The Game of Love and Chance

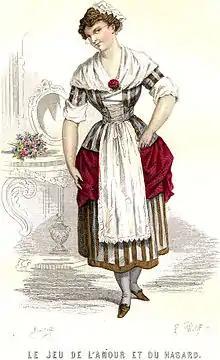
"Le Jeu de l'amour et du hasard"

The Game of Love and Chance is a three-act romantic comedy by French playwright Marivaux. "The Game of Love and Chance" was first performed 23 January 1730 by the Comédie Italienne. In this play, a young woman is visited by her betrothed, whom she does not know. To get a better idea of the type of person he is, she trades places with her servant and disguises herself. However, unbeknownst to her, her fiancé has the same idea and trades places with his valet. The "game" pits the two false servants against the two false masters, and in the end, the couples fall in love with their appropriate counterpart.